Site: brandenburg
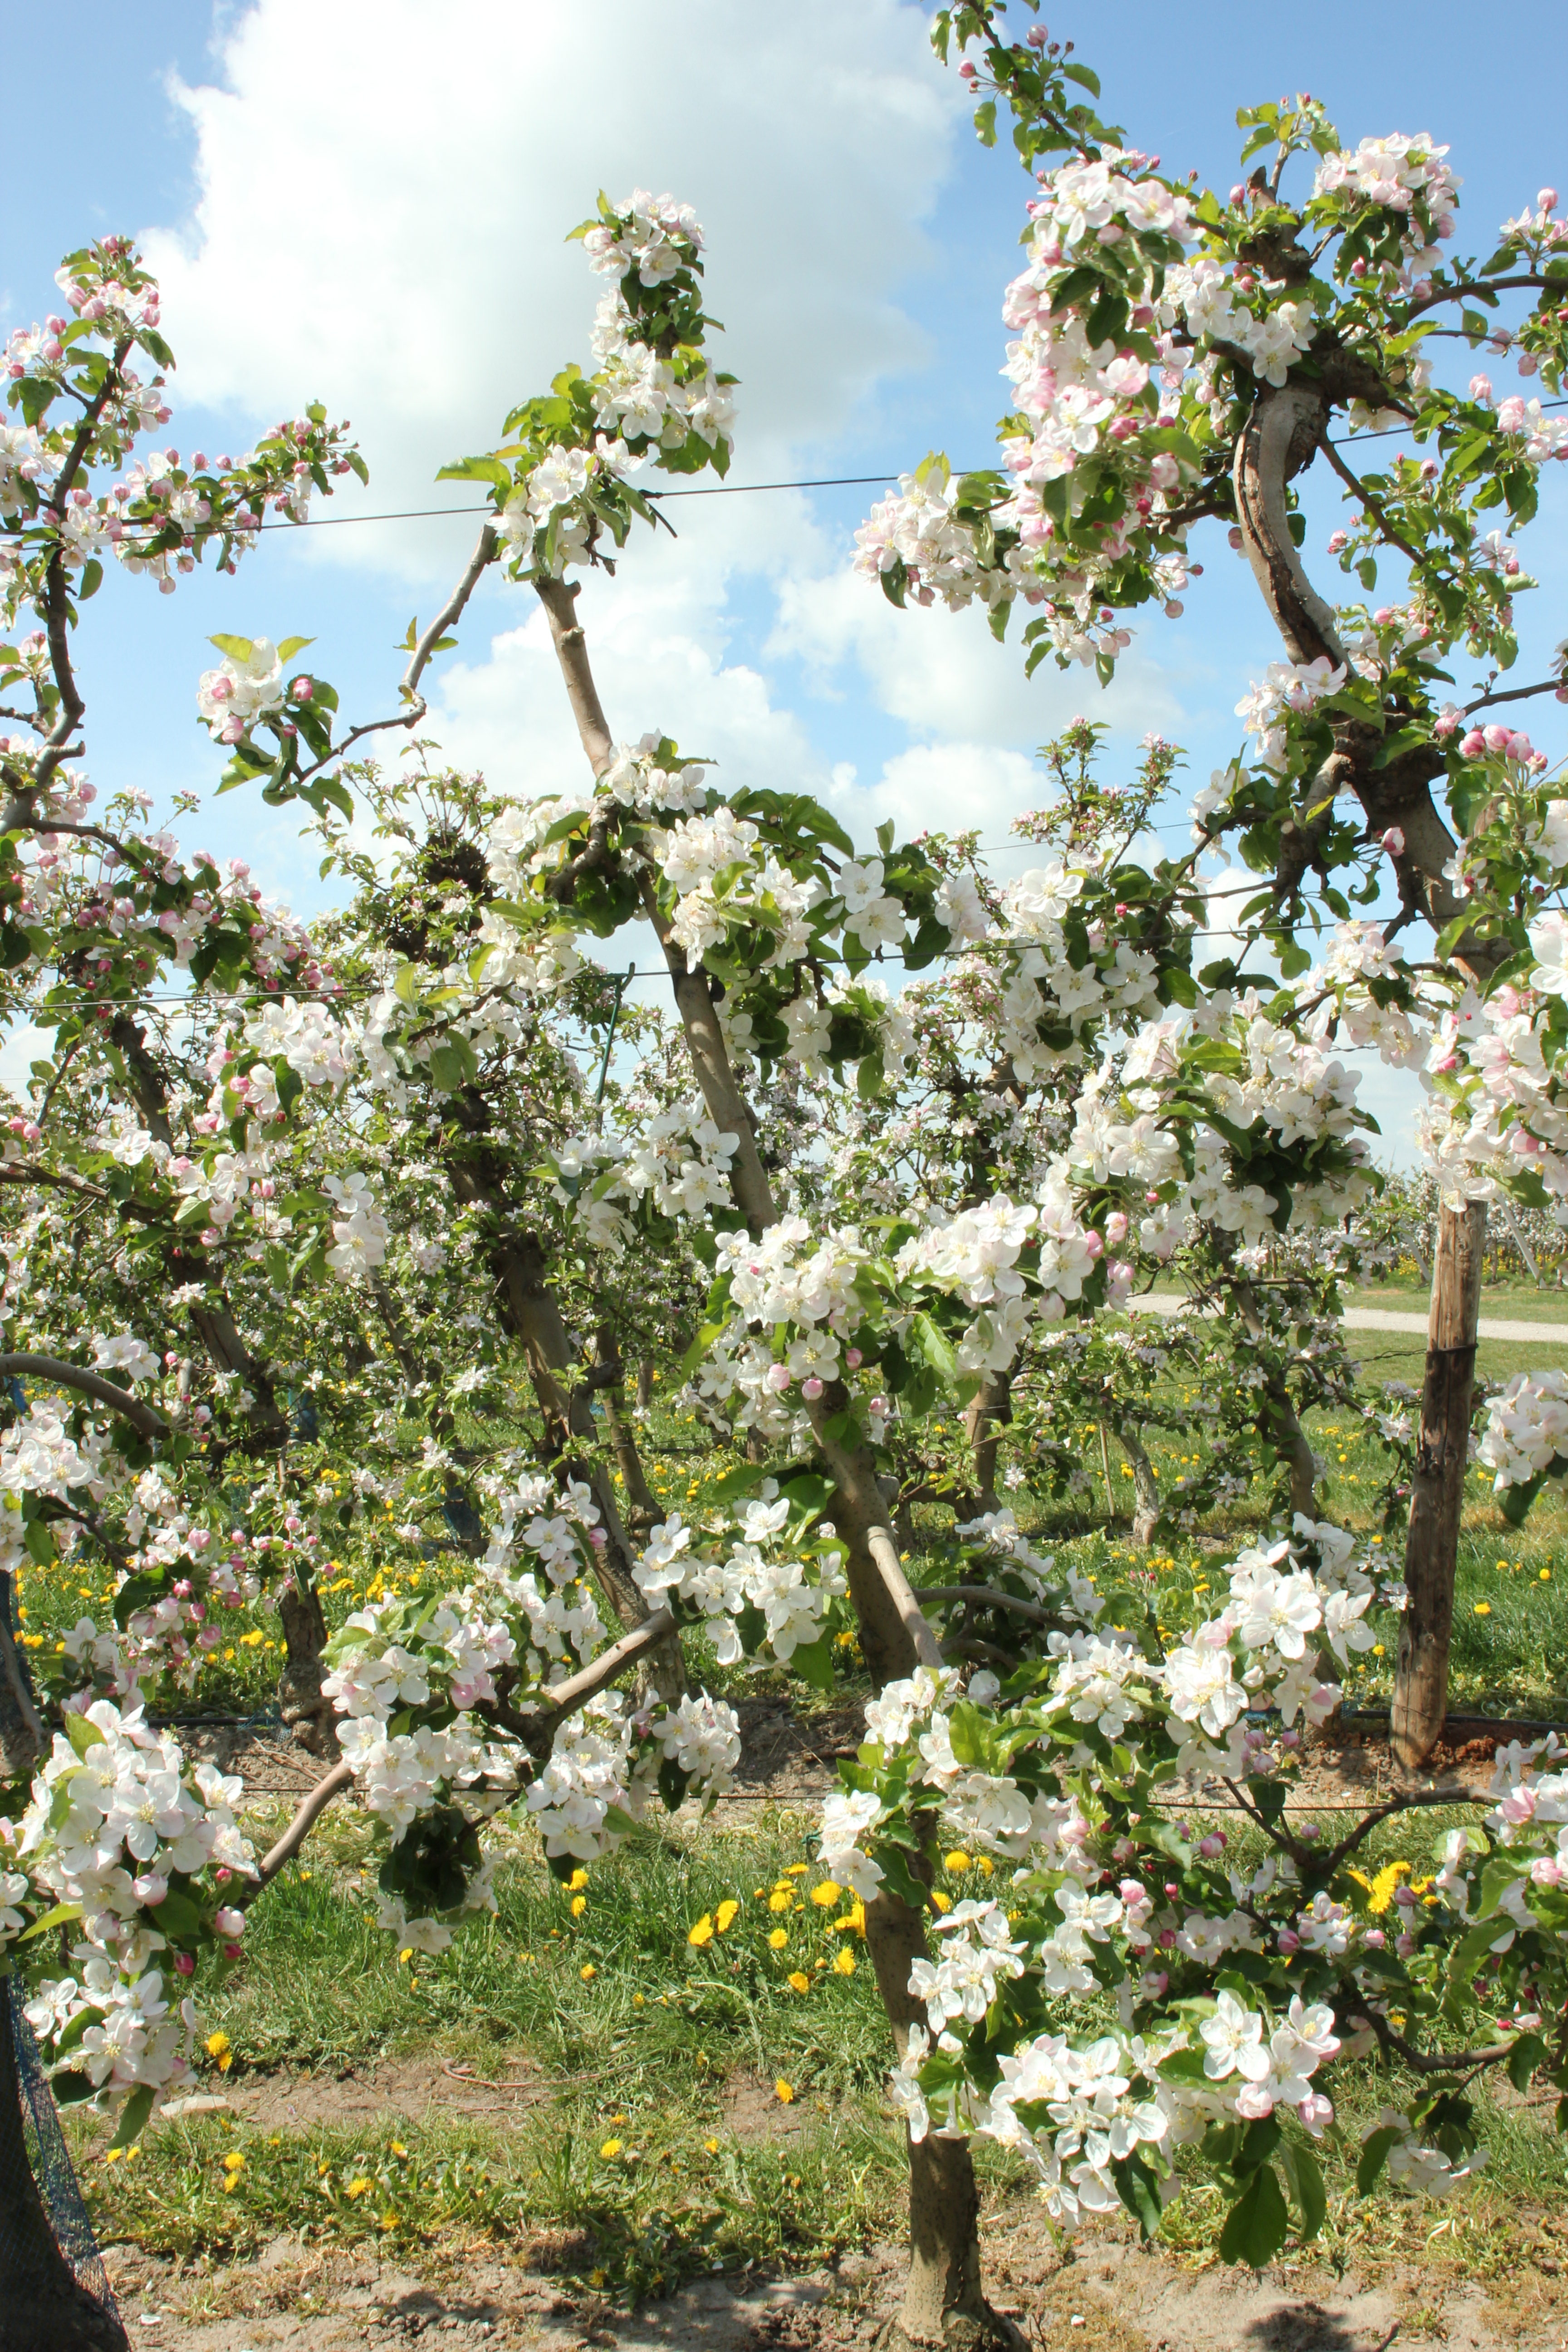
Growth stage (BBCH 65): Flowering